Demographics of Atlanta

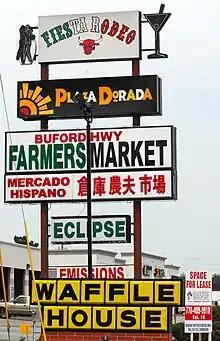
Signs in English, Spanish and Chinese along Buford Highway in Metro Atlanta

In 2008, approximately 83.3% of the population five years and older spoke only English at home, which is roughly 4,125,000 people. Over 436,000 people (8.8%) spoke Spanish at home, making Metro Atlanta the 15th highest number of Spanish speakers among American metropolitan areas (MSAs). Over 193,000 people (3.9%) spoke other Indo-European languages at home. People who speak an Asian language at home numbered over 137,000 and made up 2.8% of the population.